Lensbaby

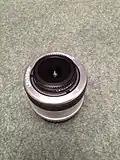
Lensbaby Scout installed with Fisheye Optic

Concurrently, four interchangeable optics were released with the three lens bodies: Double Glass, Single Glass, Plastic, and Pinhole / Zone Plate. The Double Glass is the multicoated glass doublet from the Lensbaby 2.0 and 3G. The Single Glass is based on the single, uncoated glass lens from the Original Lensbaby, but faster. The Plastic is a single plastic lens designed to be reminiscent of Holga and Diana cameras. All three lenses have a focal length of 50 mm. The Pinhole / Zone Plate can be toggled between a pinhole and zone plate.